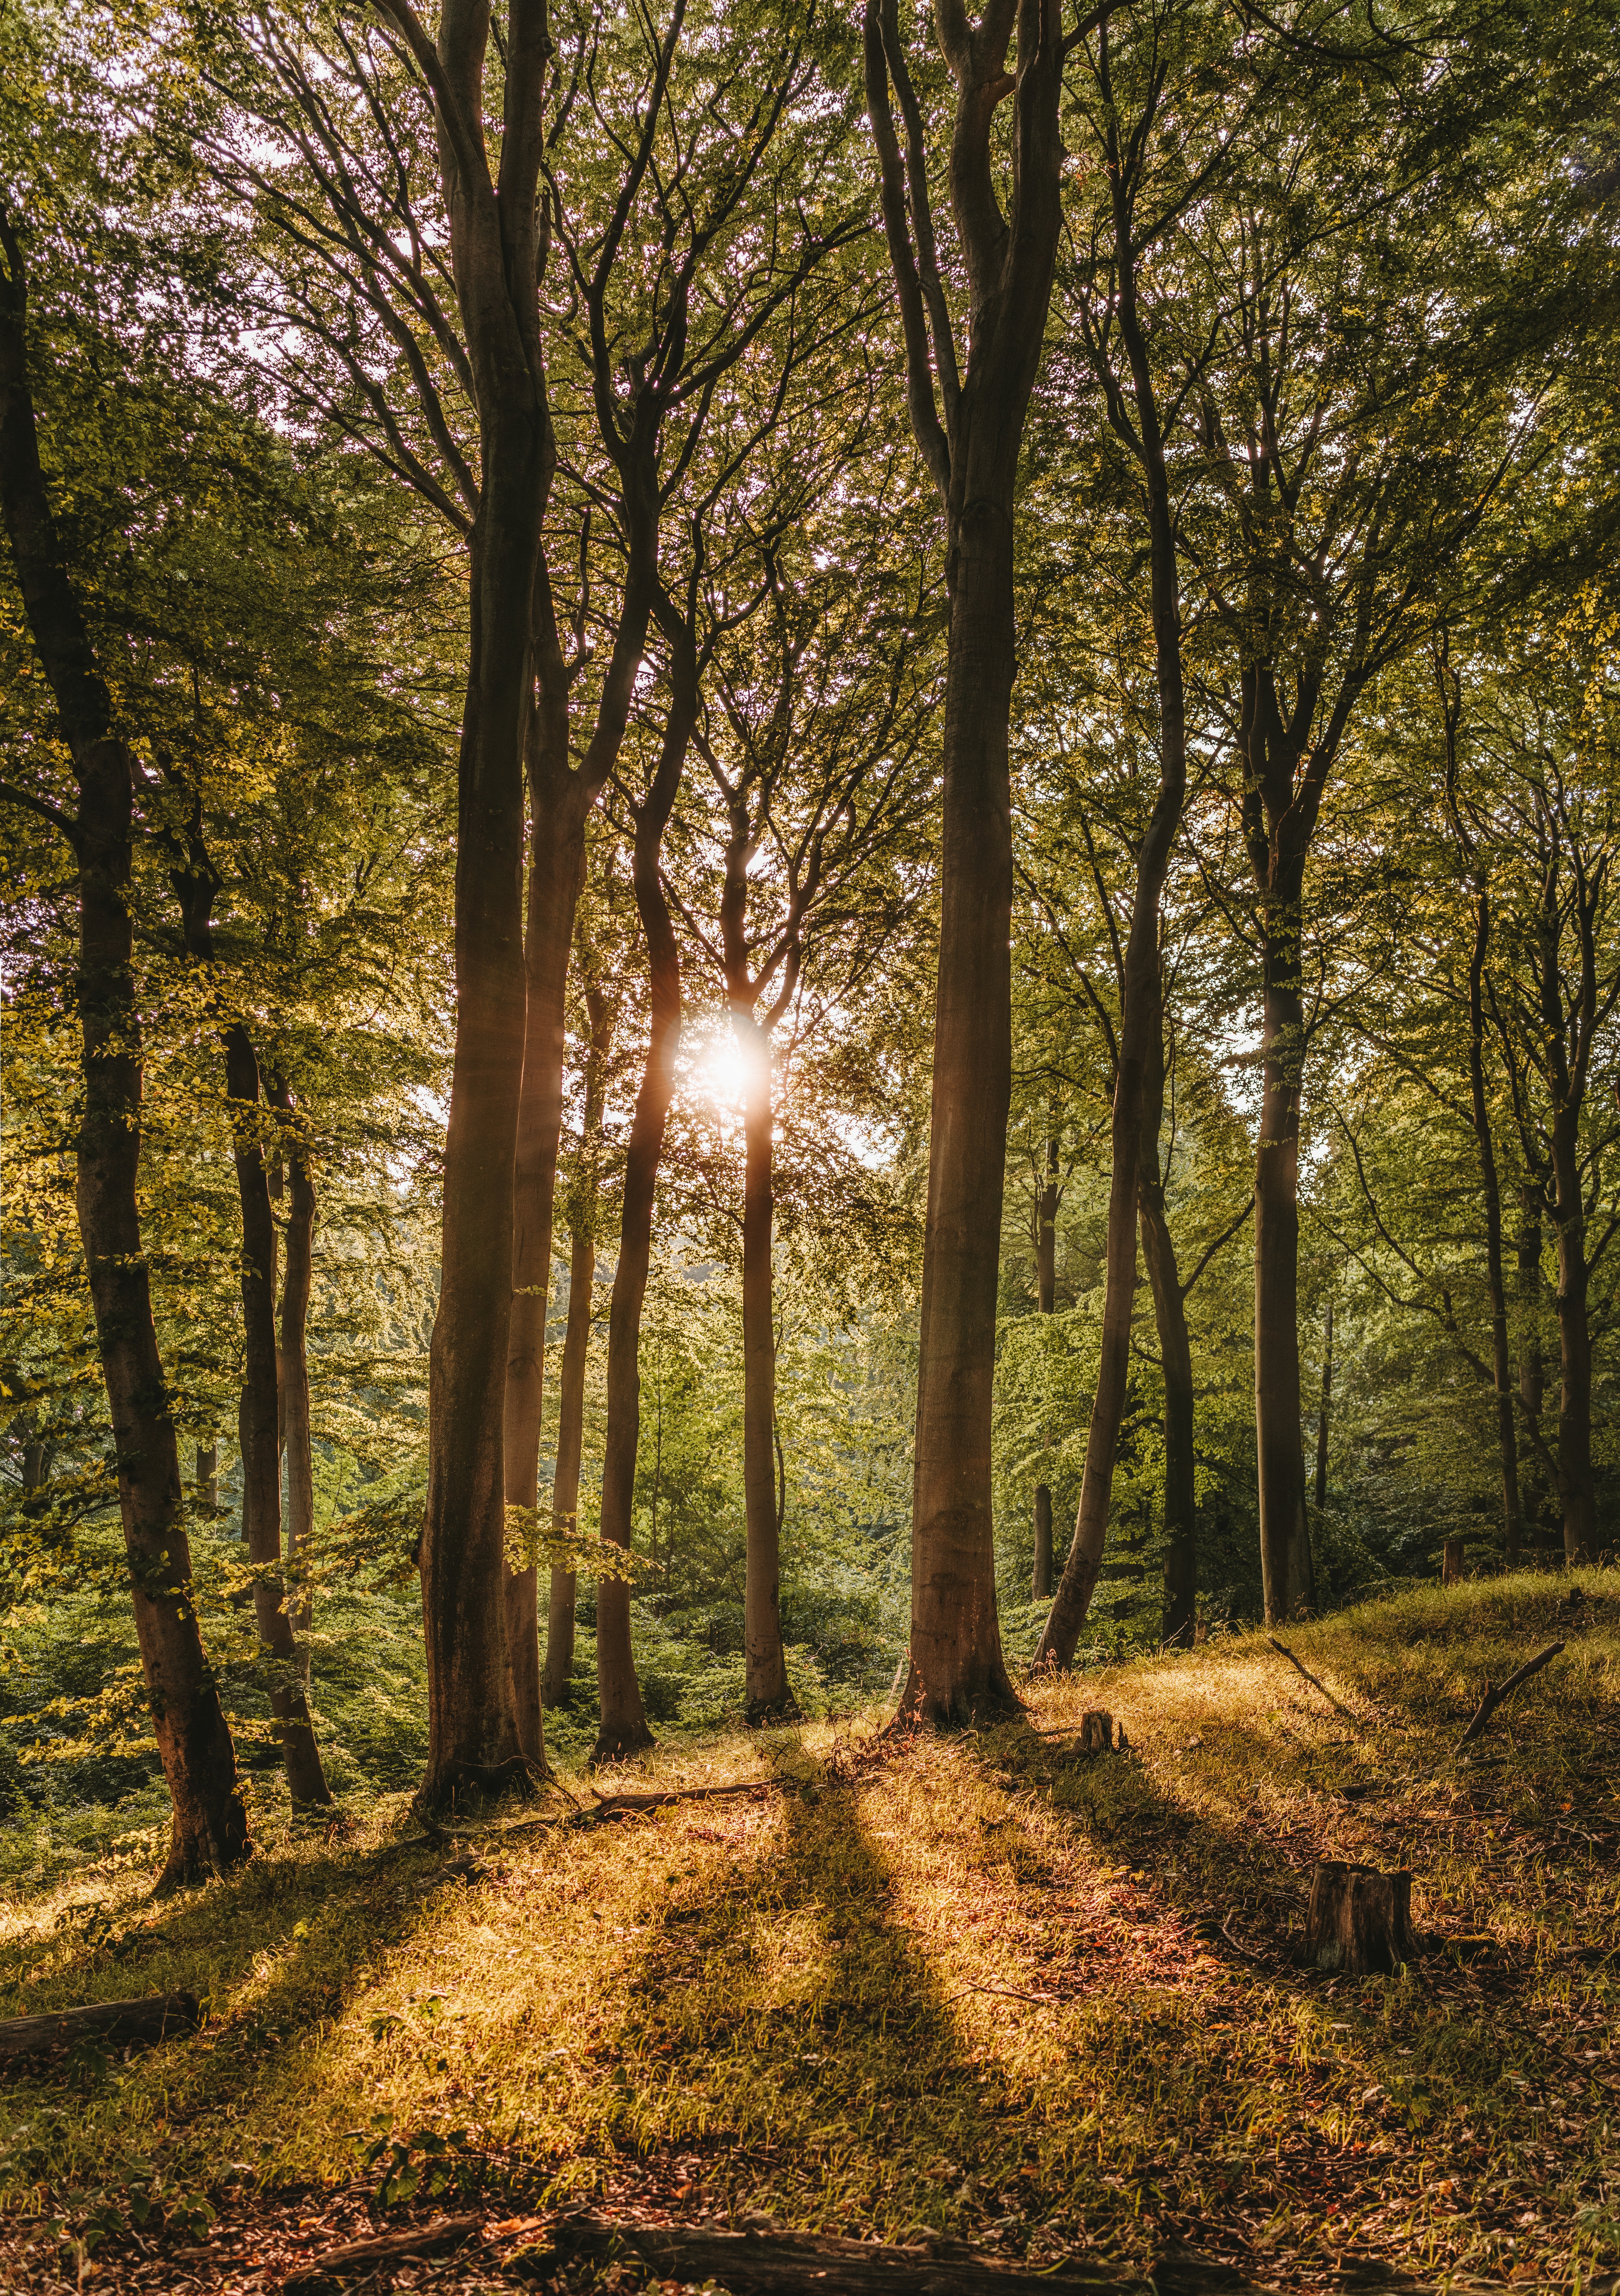
woodland, nature, tree, forest, ecosystem, path, woody plant, grove, leaf, autumn, deciduous, temperate broadleaf and mixed forest, sunlight, branch, morning, old growth forest, grass, biome, temperate coniferous forest, landscape, trunk, spring, plant, sky, spruce fir forest, computer wallpaper, northern hardwood forest concept